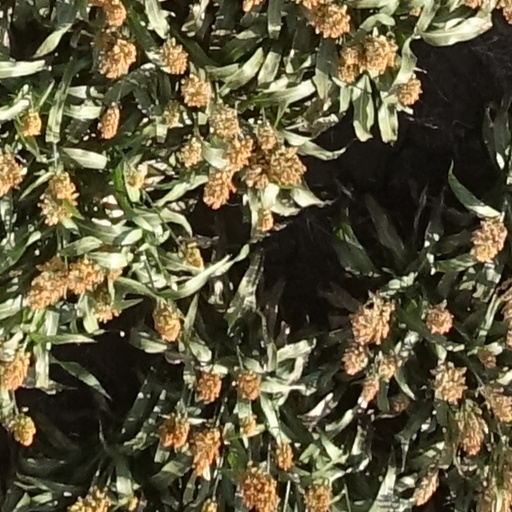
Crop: sorghum